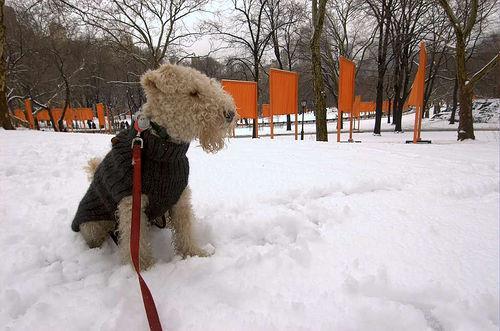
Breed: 216-n000017-Lakeland_terrier